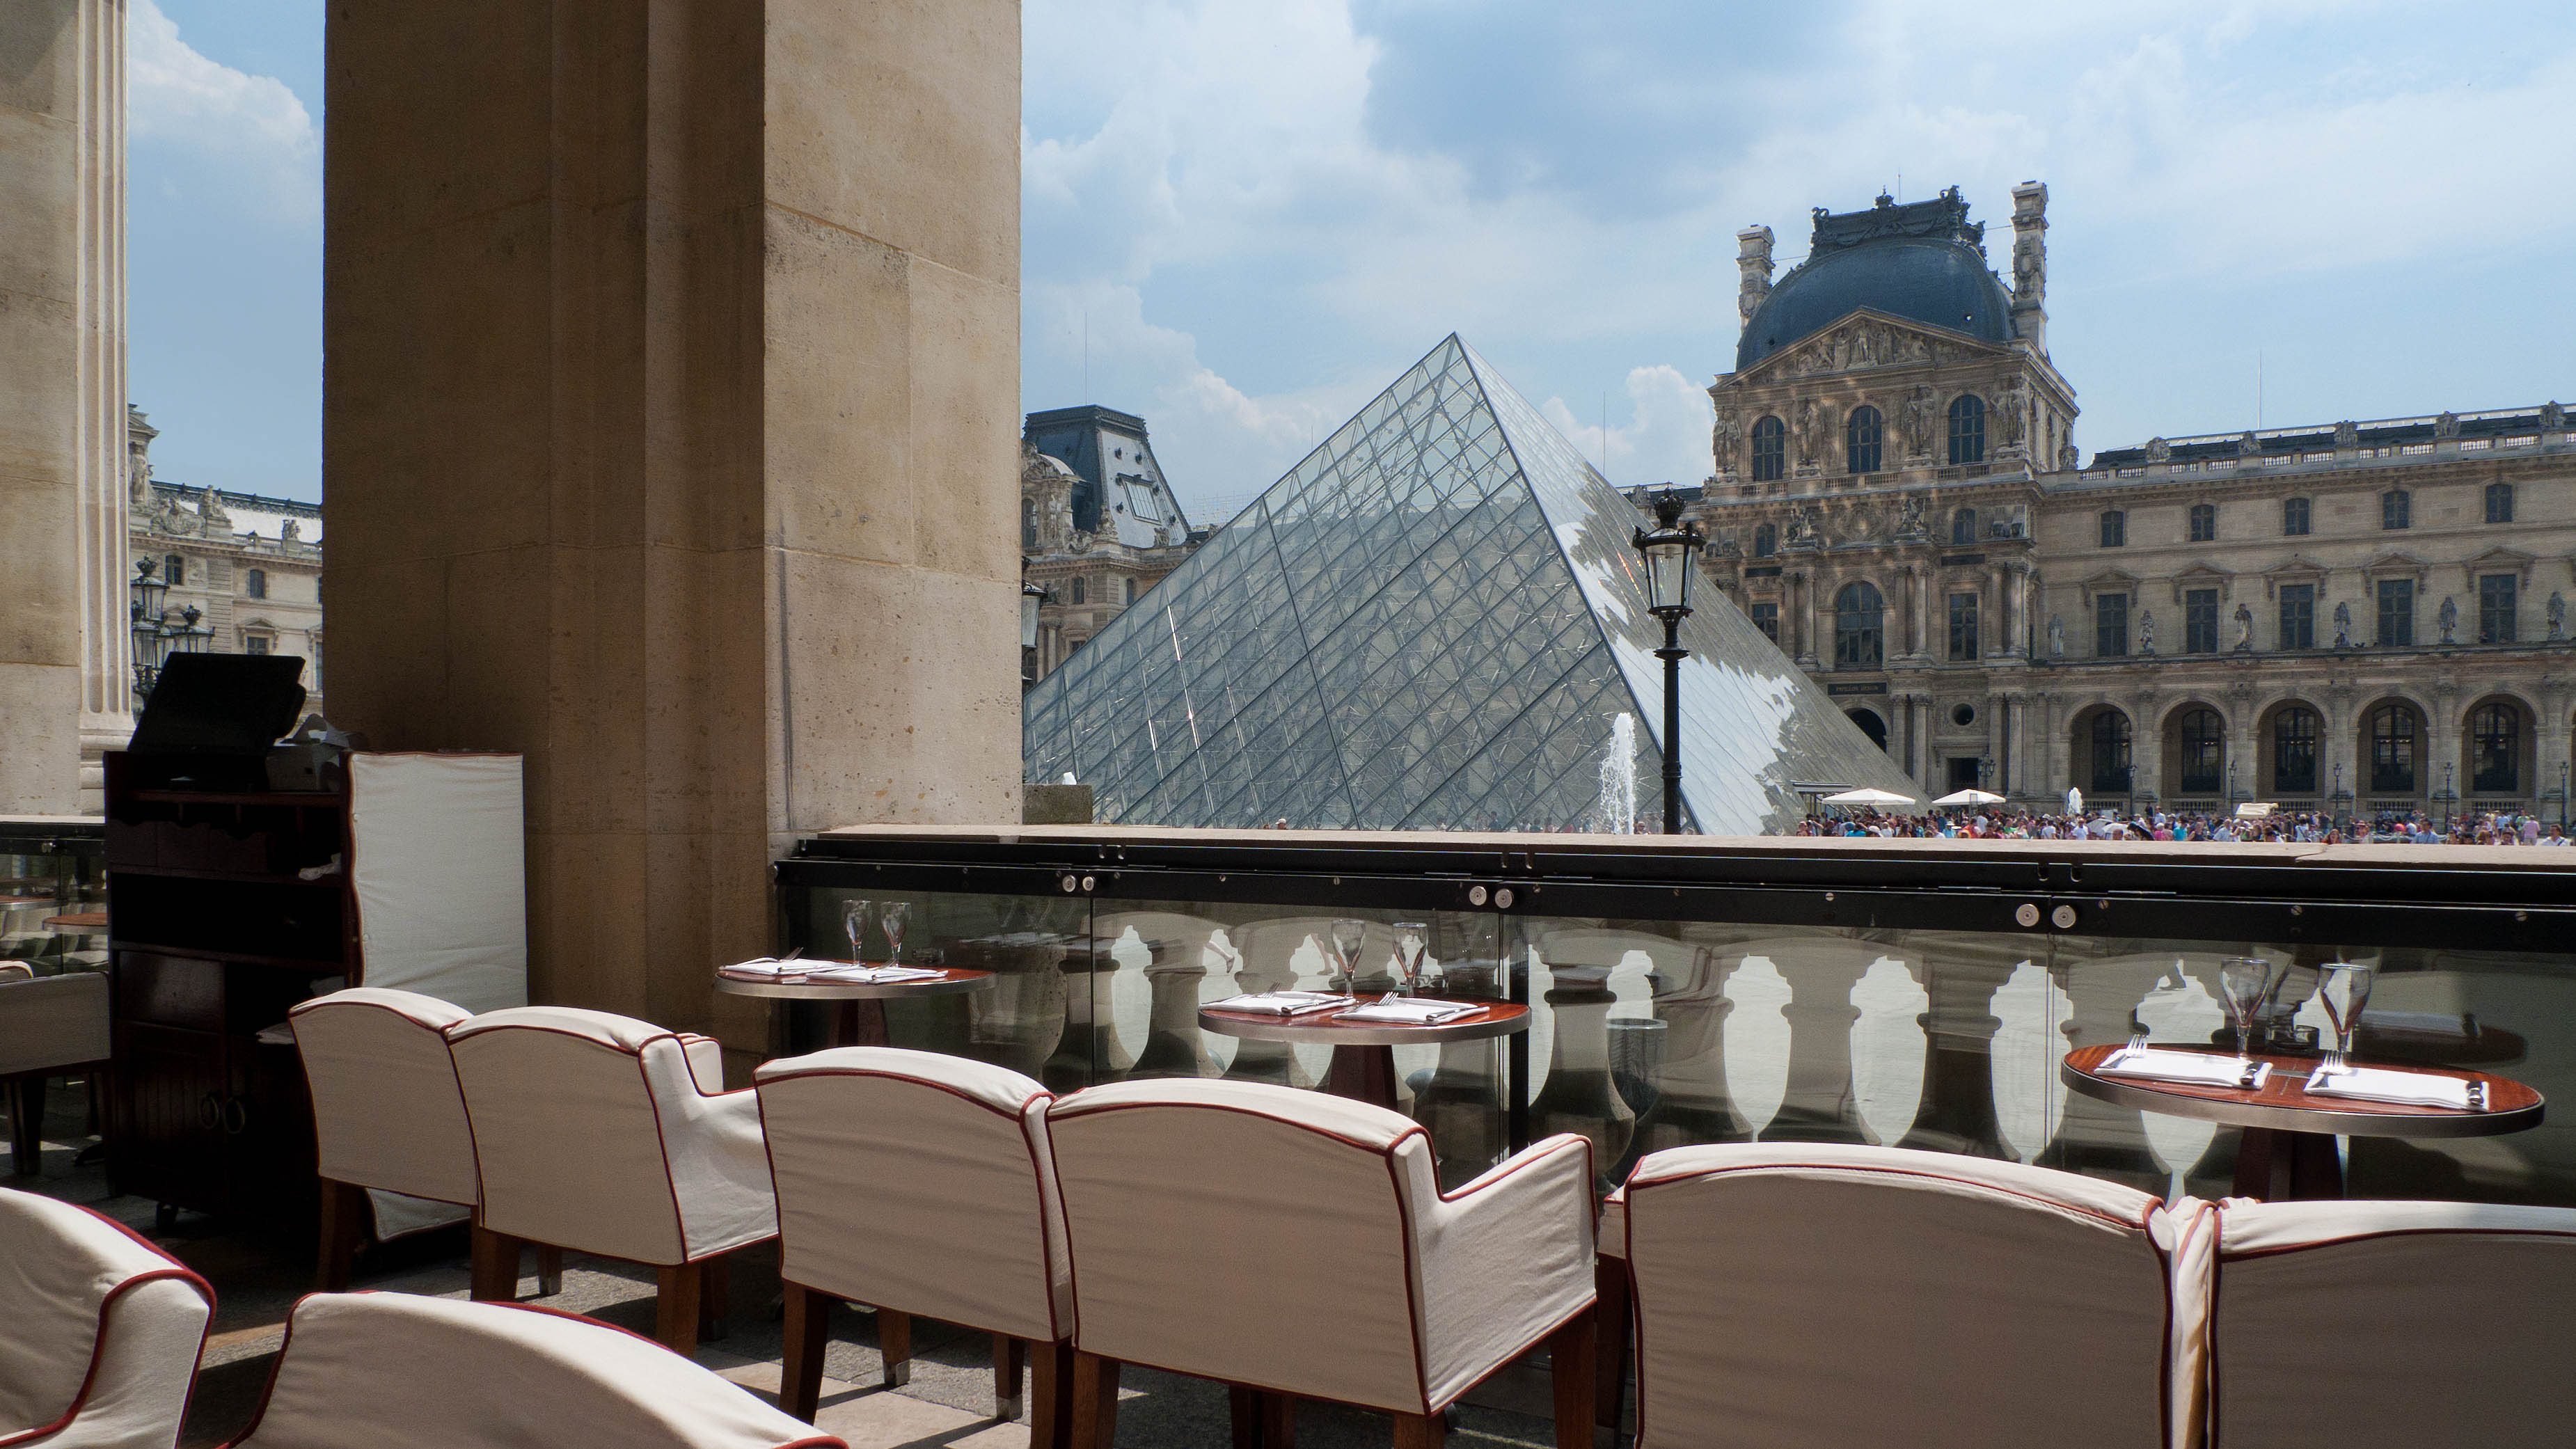
table, cafe, restaurant, palace, paris, france, louvre, pyramid, places, court, lumix, panasonic, dmc, lx3, yard, marly